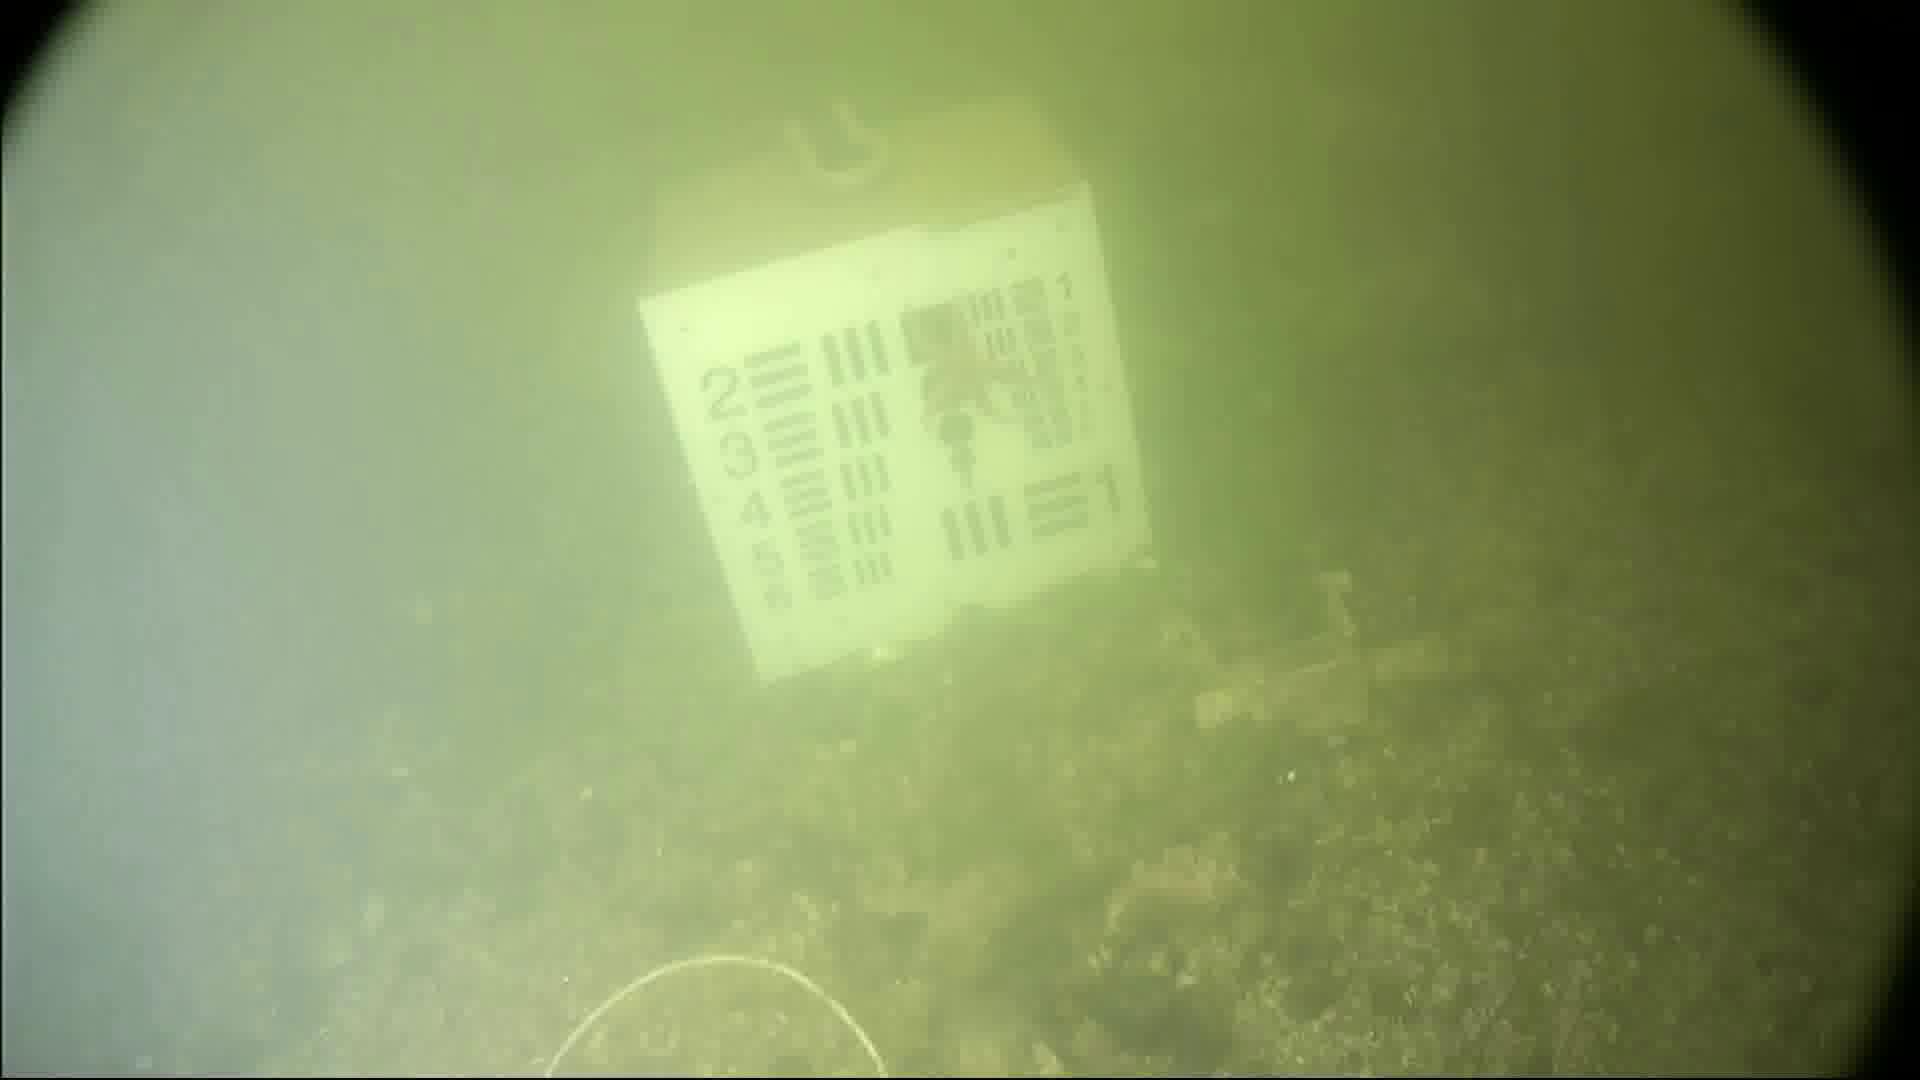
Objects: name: starfish